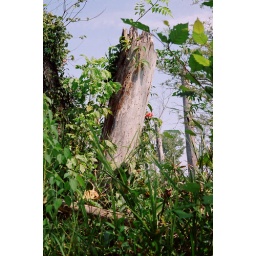
A red flower along the banks of the Wolf Creek near Memphis, Tenessee.